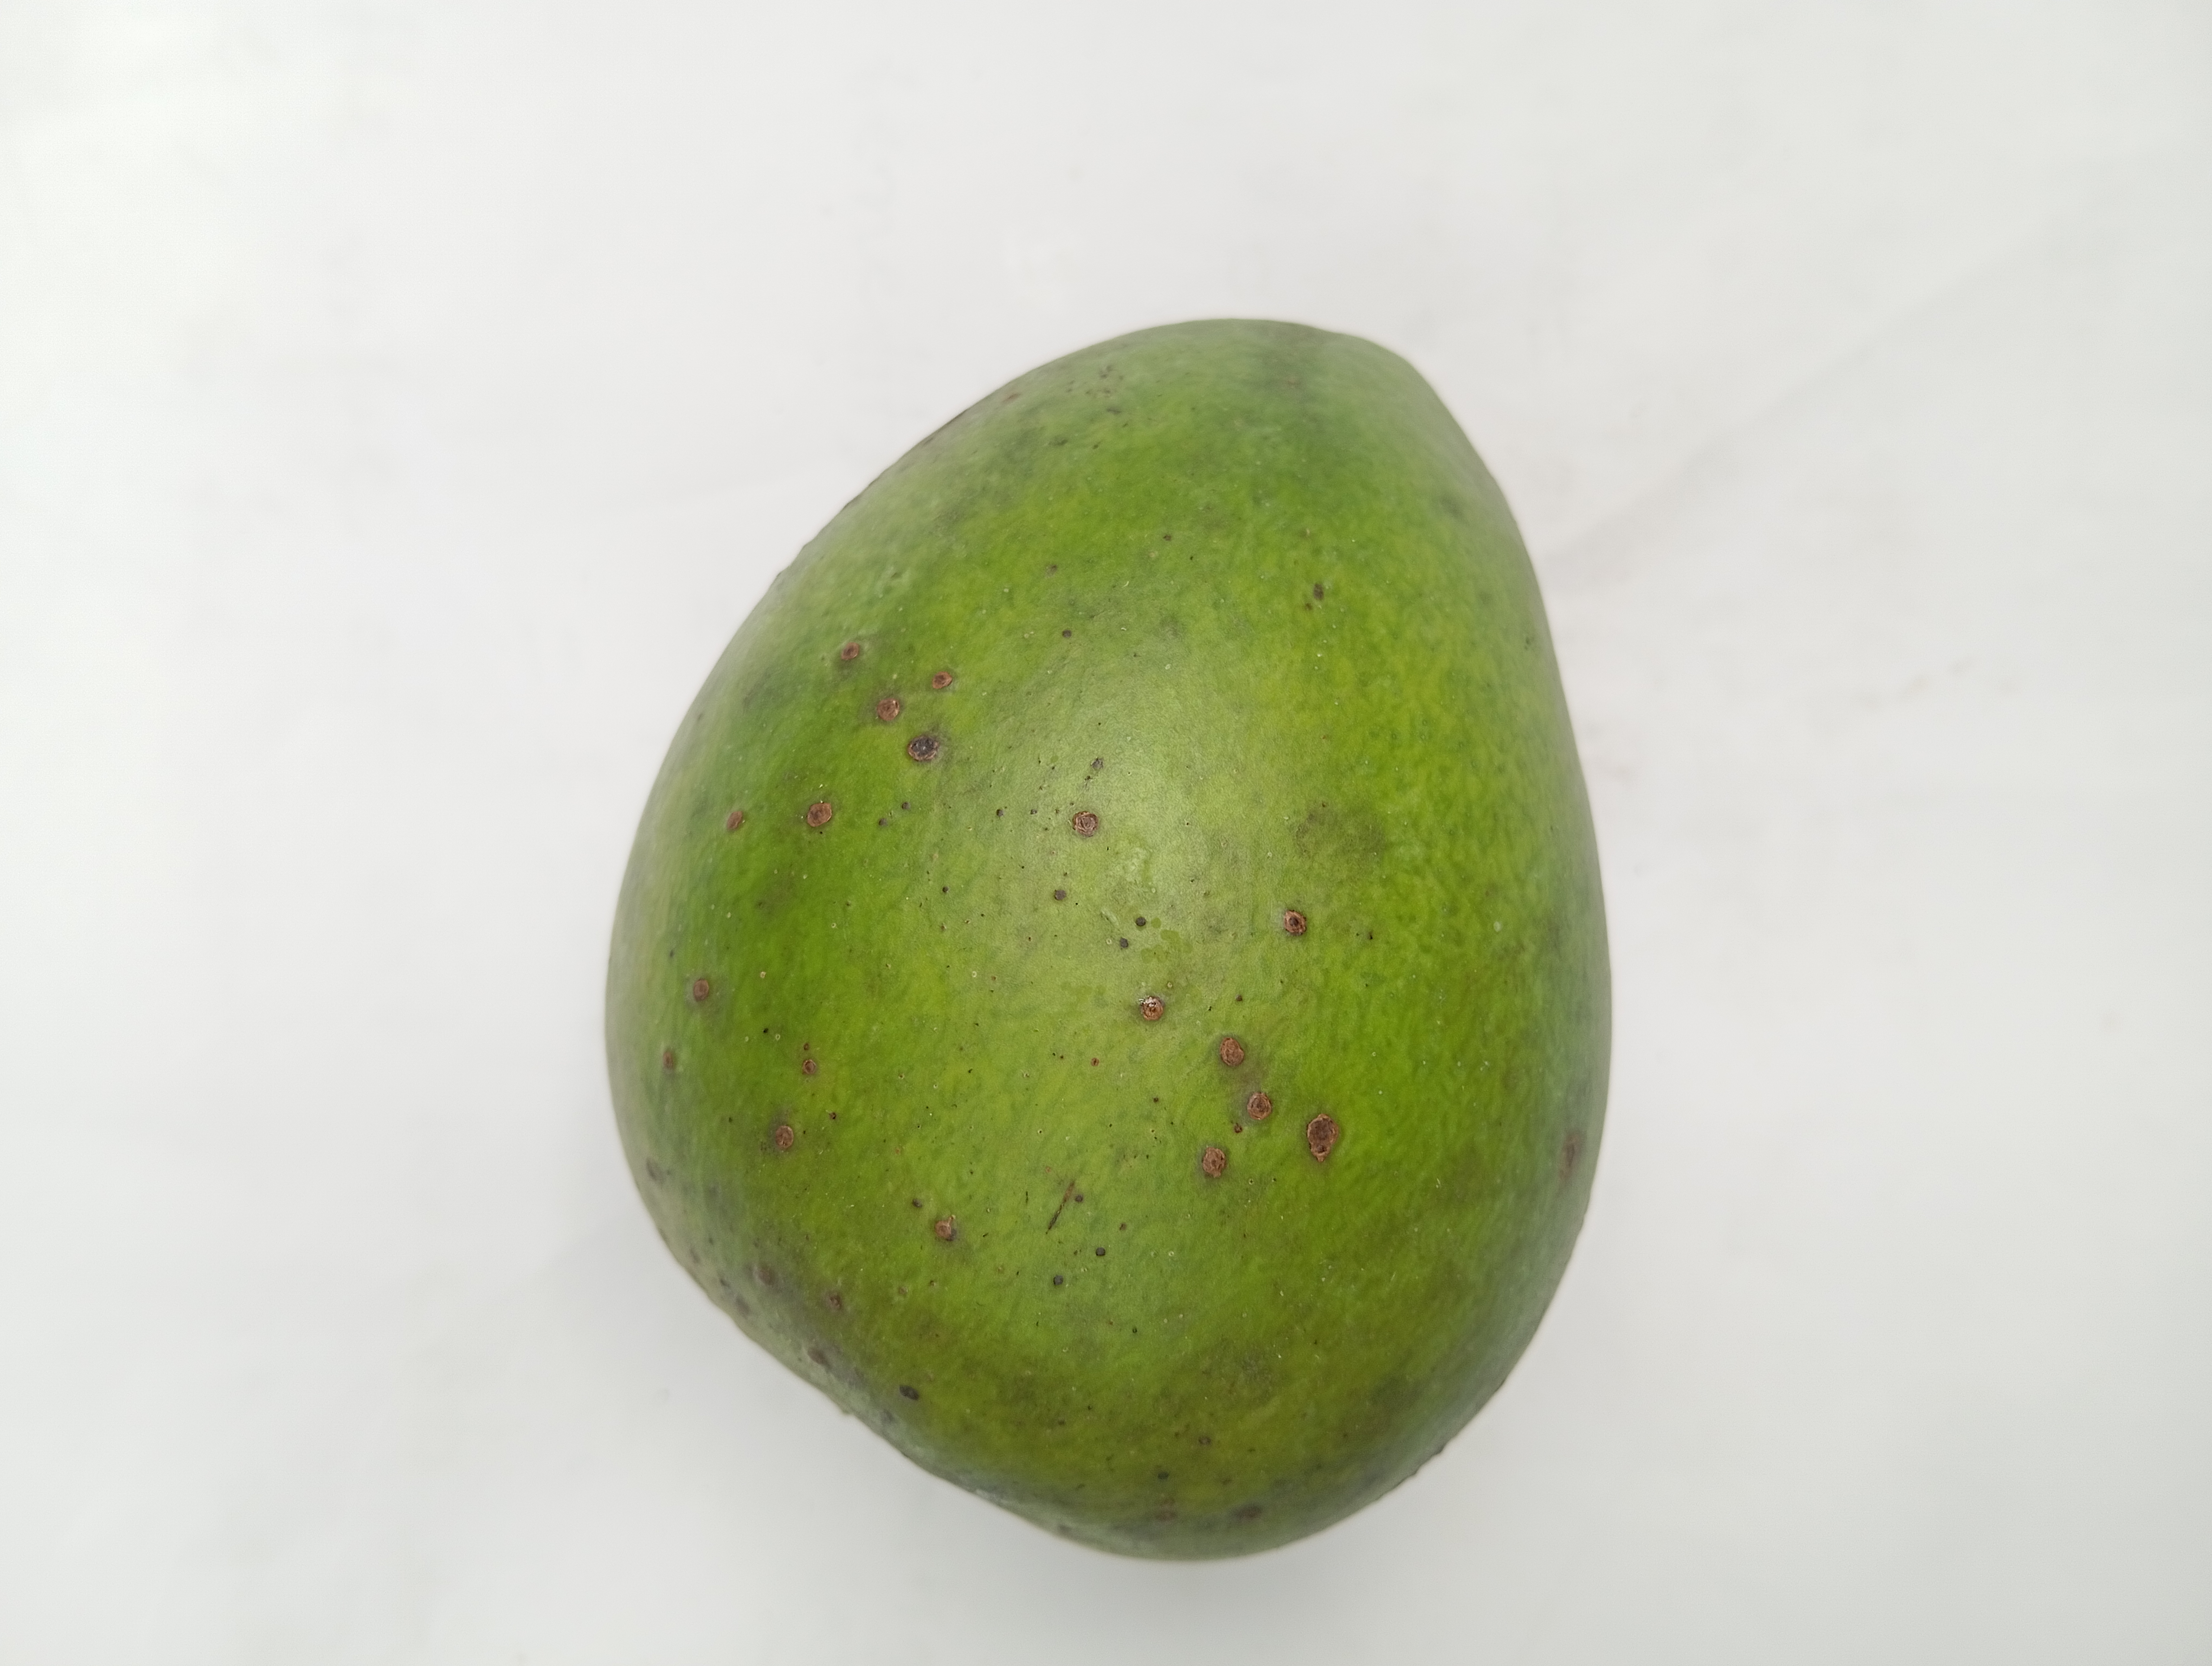
Mango variety: Harivanga